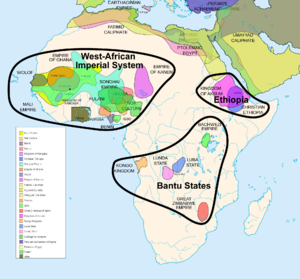
L’Afrique de l’Ouest est une région terrestre couvrant toute la partie occidentale de l’Afrique subsaharienne. Elle comprend approximativement les pays côtiers au nord du golfe de Guinée jusqu’au fleuve Sénégal, les pays couverts par le bassin du fleuve Niger ainsi que les pays de l’arrière-pays sahélien.
L'Empire Luba était un royaume établi en Afrique centrale du XVIᵉ au XIXᵉ siècle sur le territoire de l'actuelle République démocratique du Congo. L’empire Luba, qui, au XVIIe siècle, s’étendait de la Bushimaïe jusqu’au nord de l’Angola et de la Lulua jusqu’au nord-est de la Zambie et du Haut-Katanga ; il connaîtra un essor important en développant des contacts commerciaux avec les trafiquants d’esclaves portugais et arabes. Il déclinera vers le milieu du XIXe siècle. En 1897, Léopold II a rayé les chefferies de ce peuple de la carte.